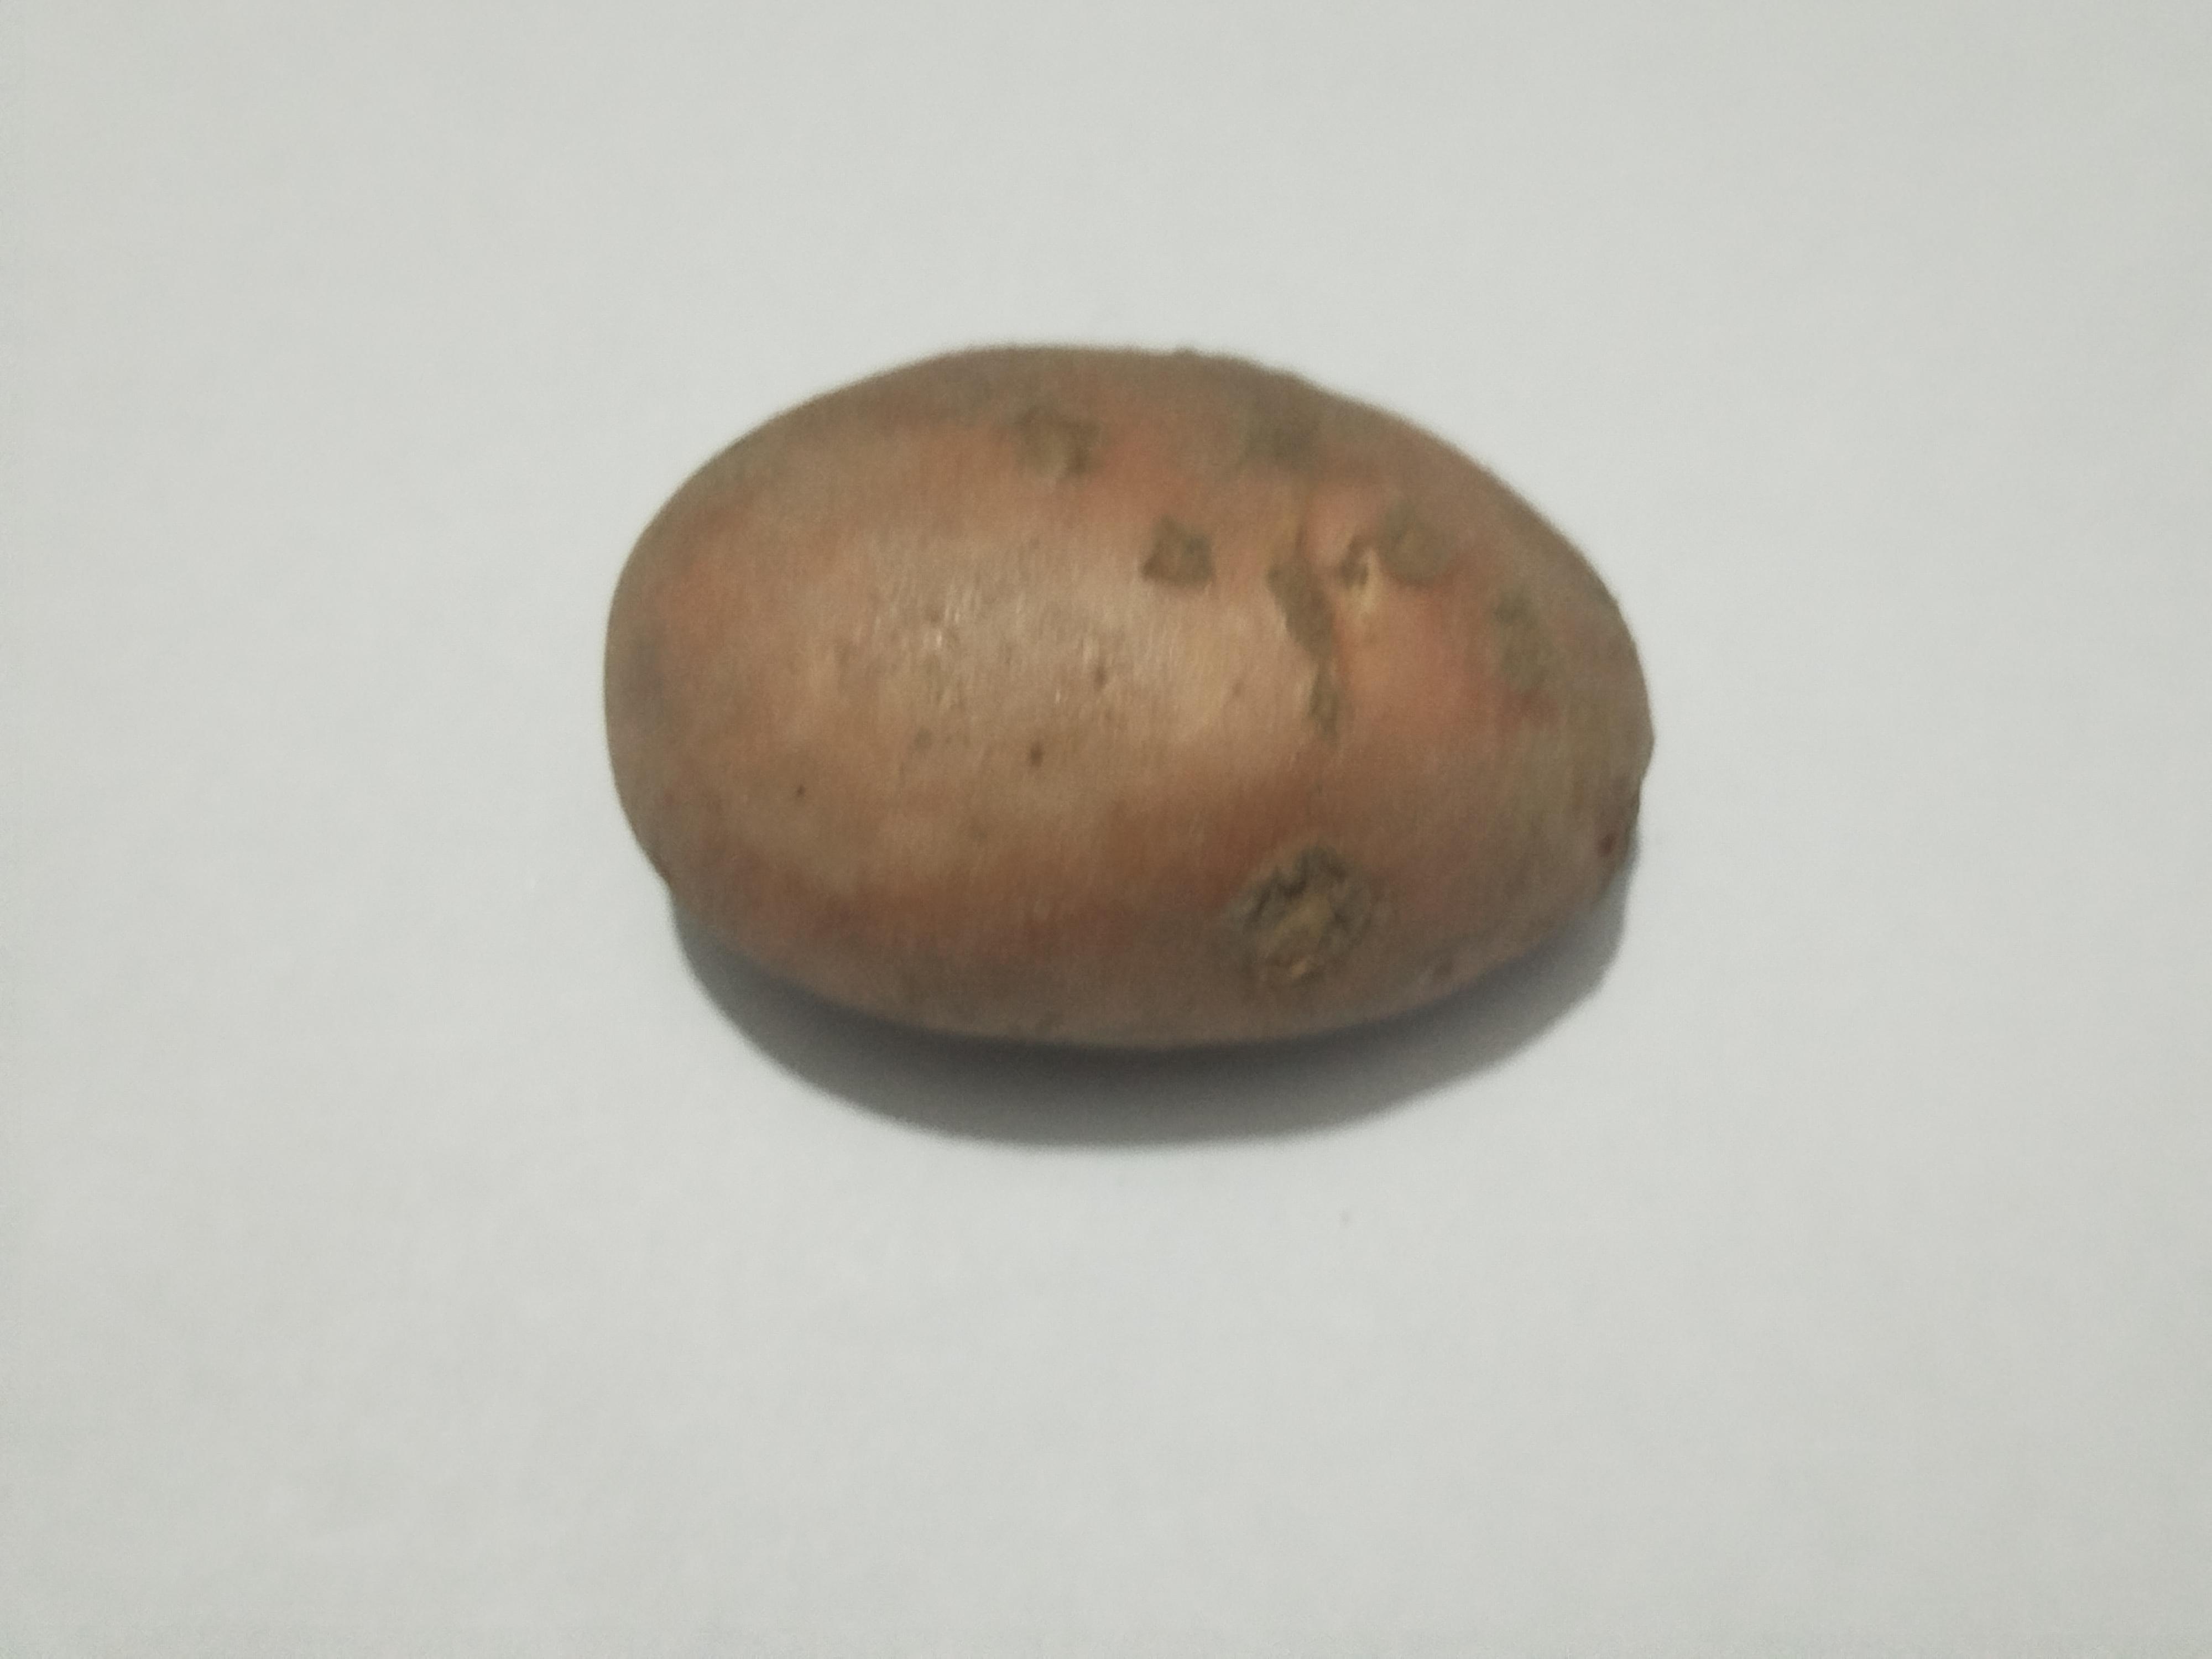
Label: Potato